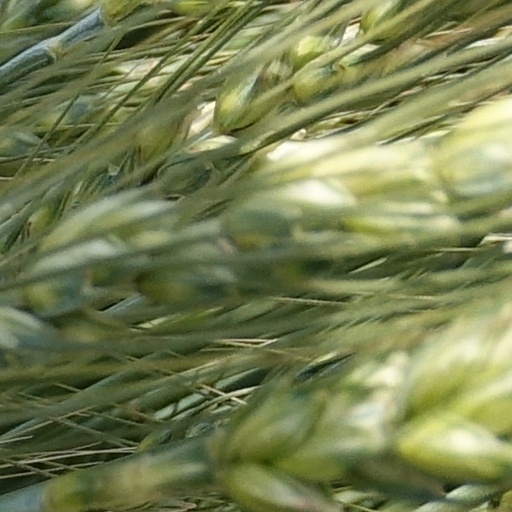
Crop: wheat